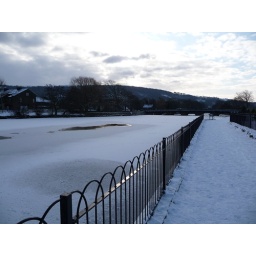
Looking towards the bridge over the River Wharfe, Otley. The river froze over.